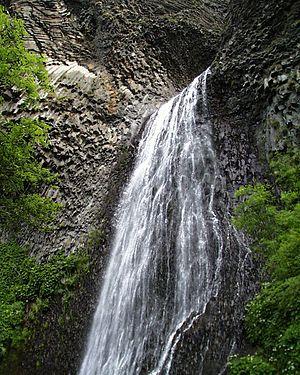
Photographie de la cascade du Ray Pic
La cascade du Ray-Pic est une cascade naturelle située sur la commune de Péreyres, au sein de la Cévenne ardéchoise, à un peu plus de 1 000 mètres d'altitude. La cascade est classée comme site naturel volcanique depuis 1931.
La liste des sites classés de l'Ardèche présente les sites naturels classés du département de l'Ardèche.